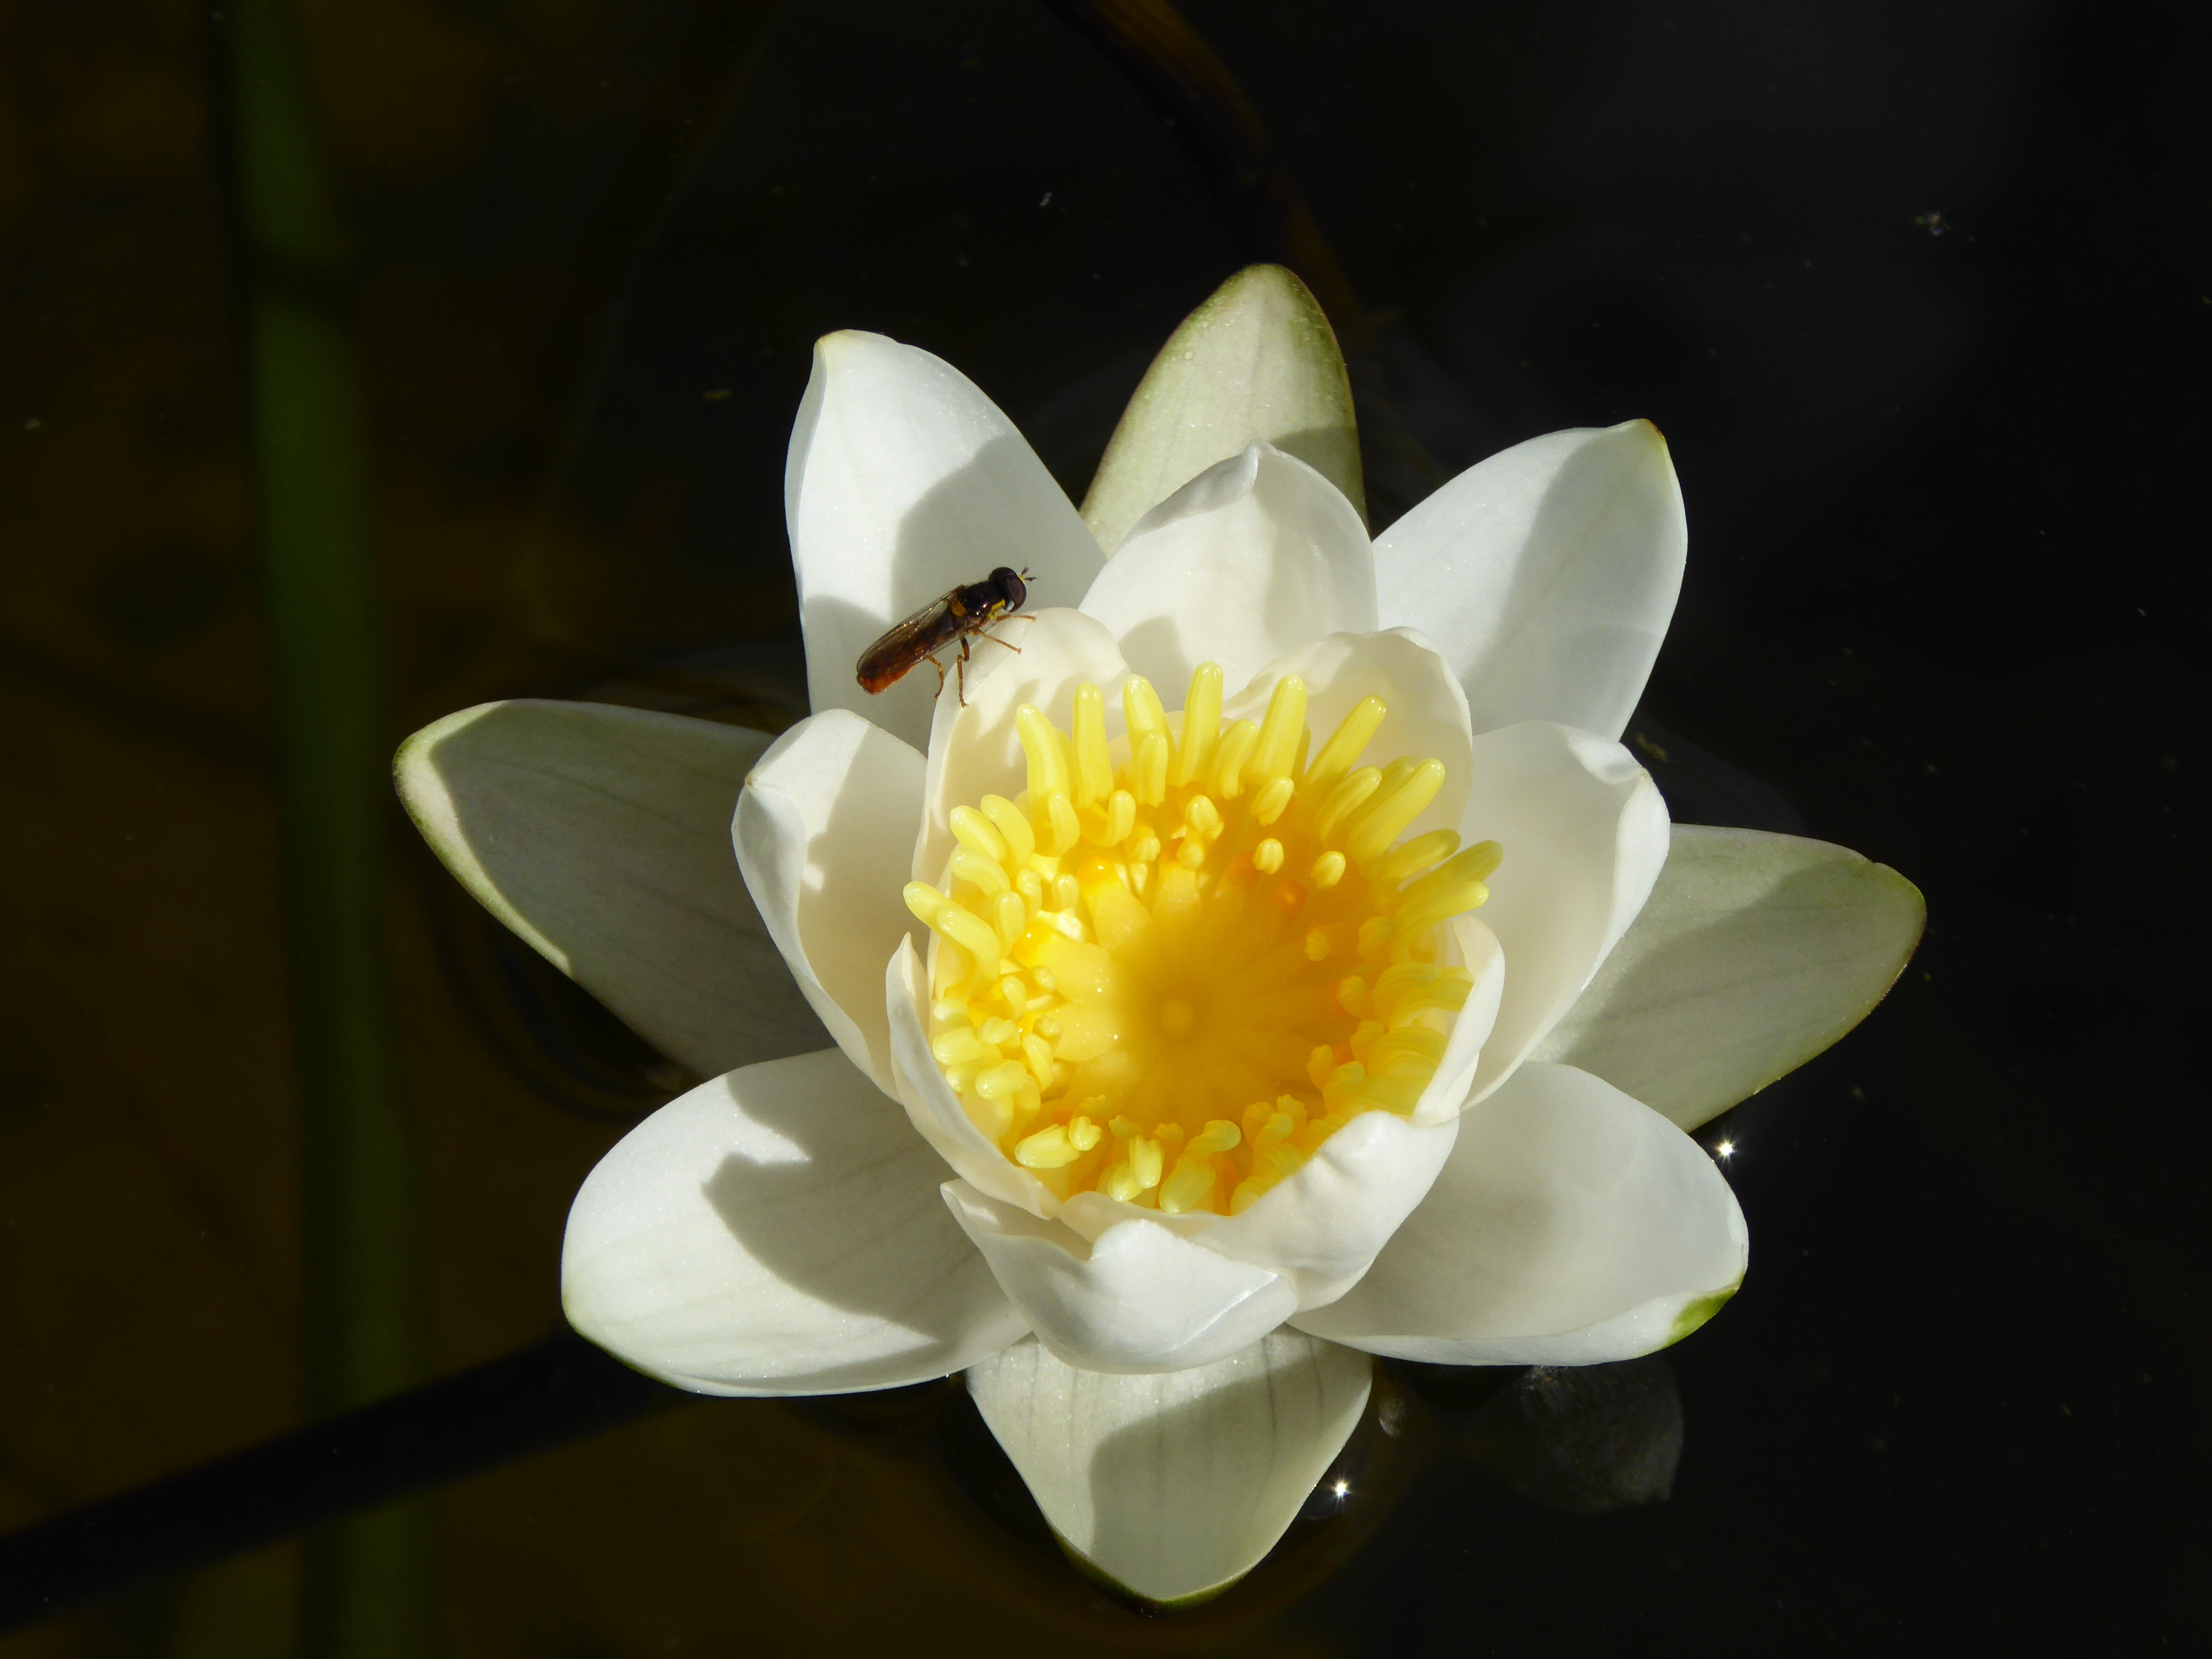
blossom, plant, white, flower, petal, fly, summer, botany, yellow, sacred lotus, aquatic plant, flora, close up, lotus, teichplanze, macro photography, flowering plant, yellow water lily, land plant, lotus family, proteales